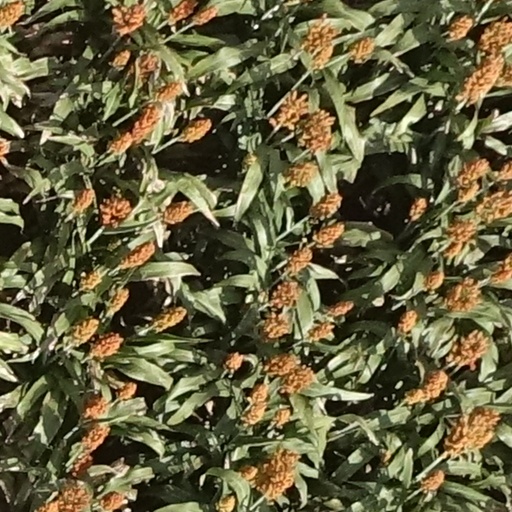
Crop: sorghum